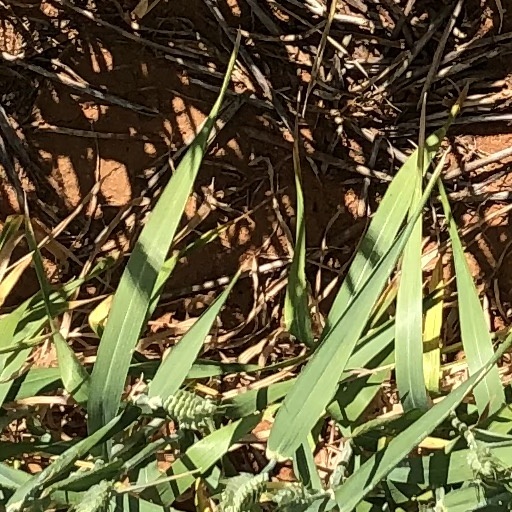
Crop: wheat